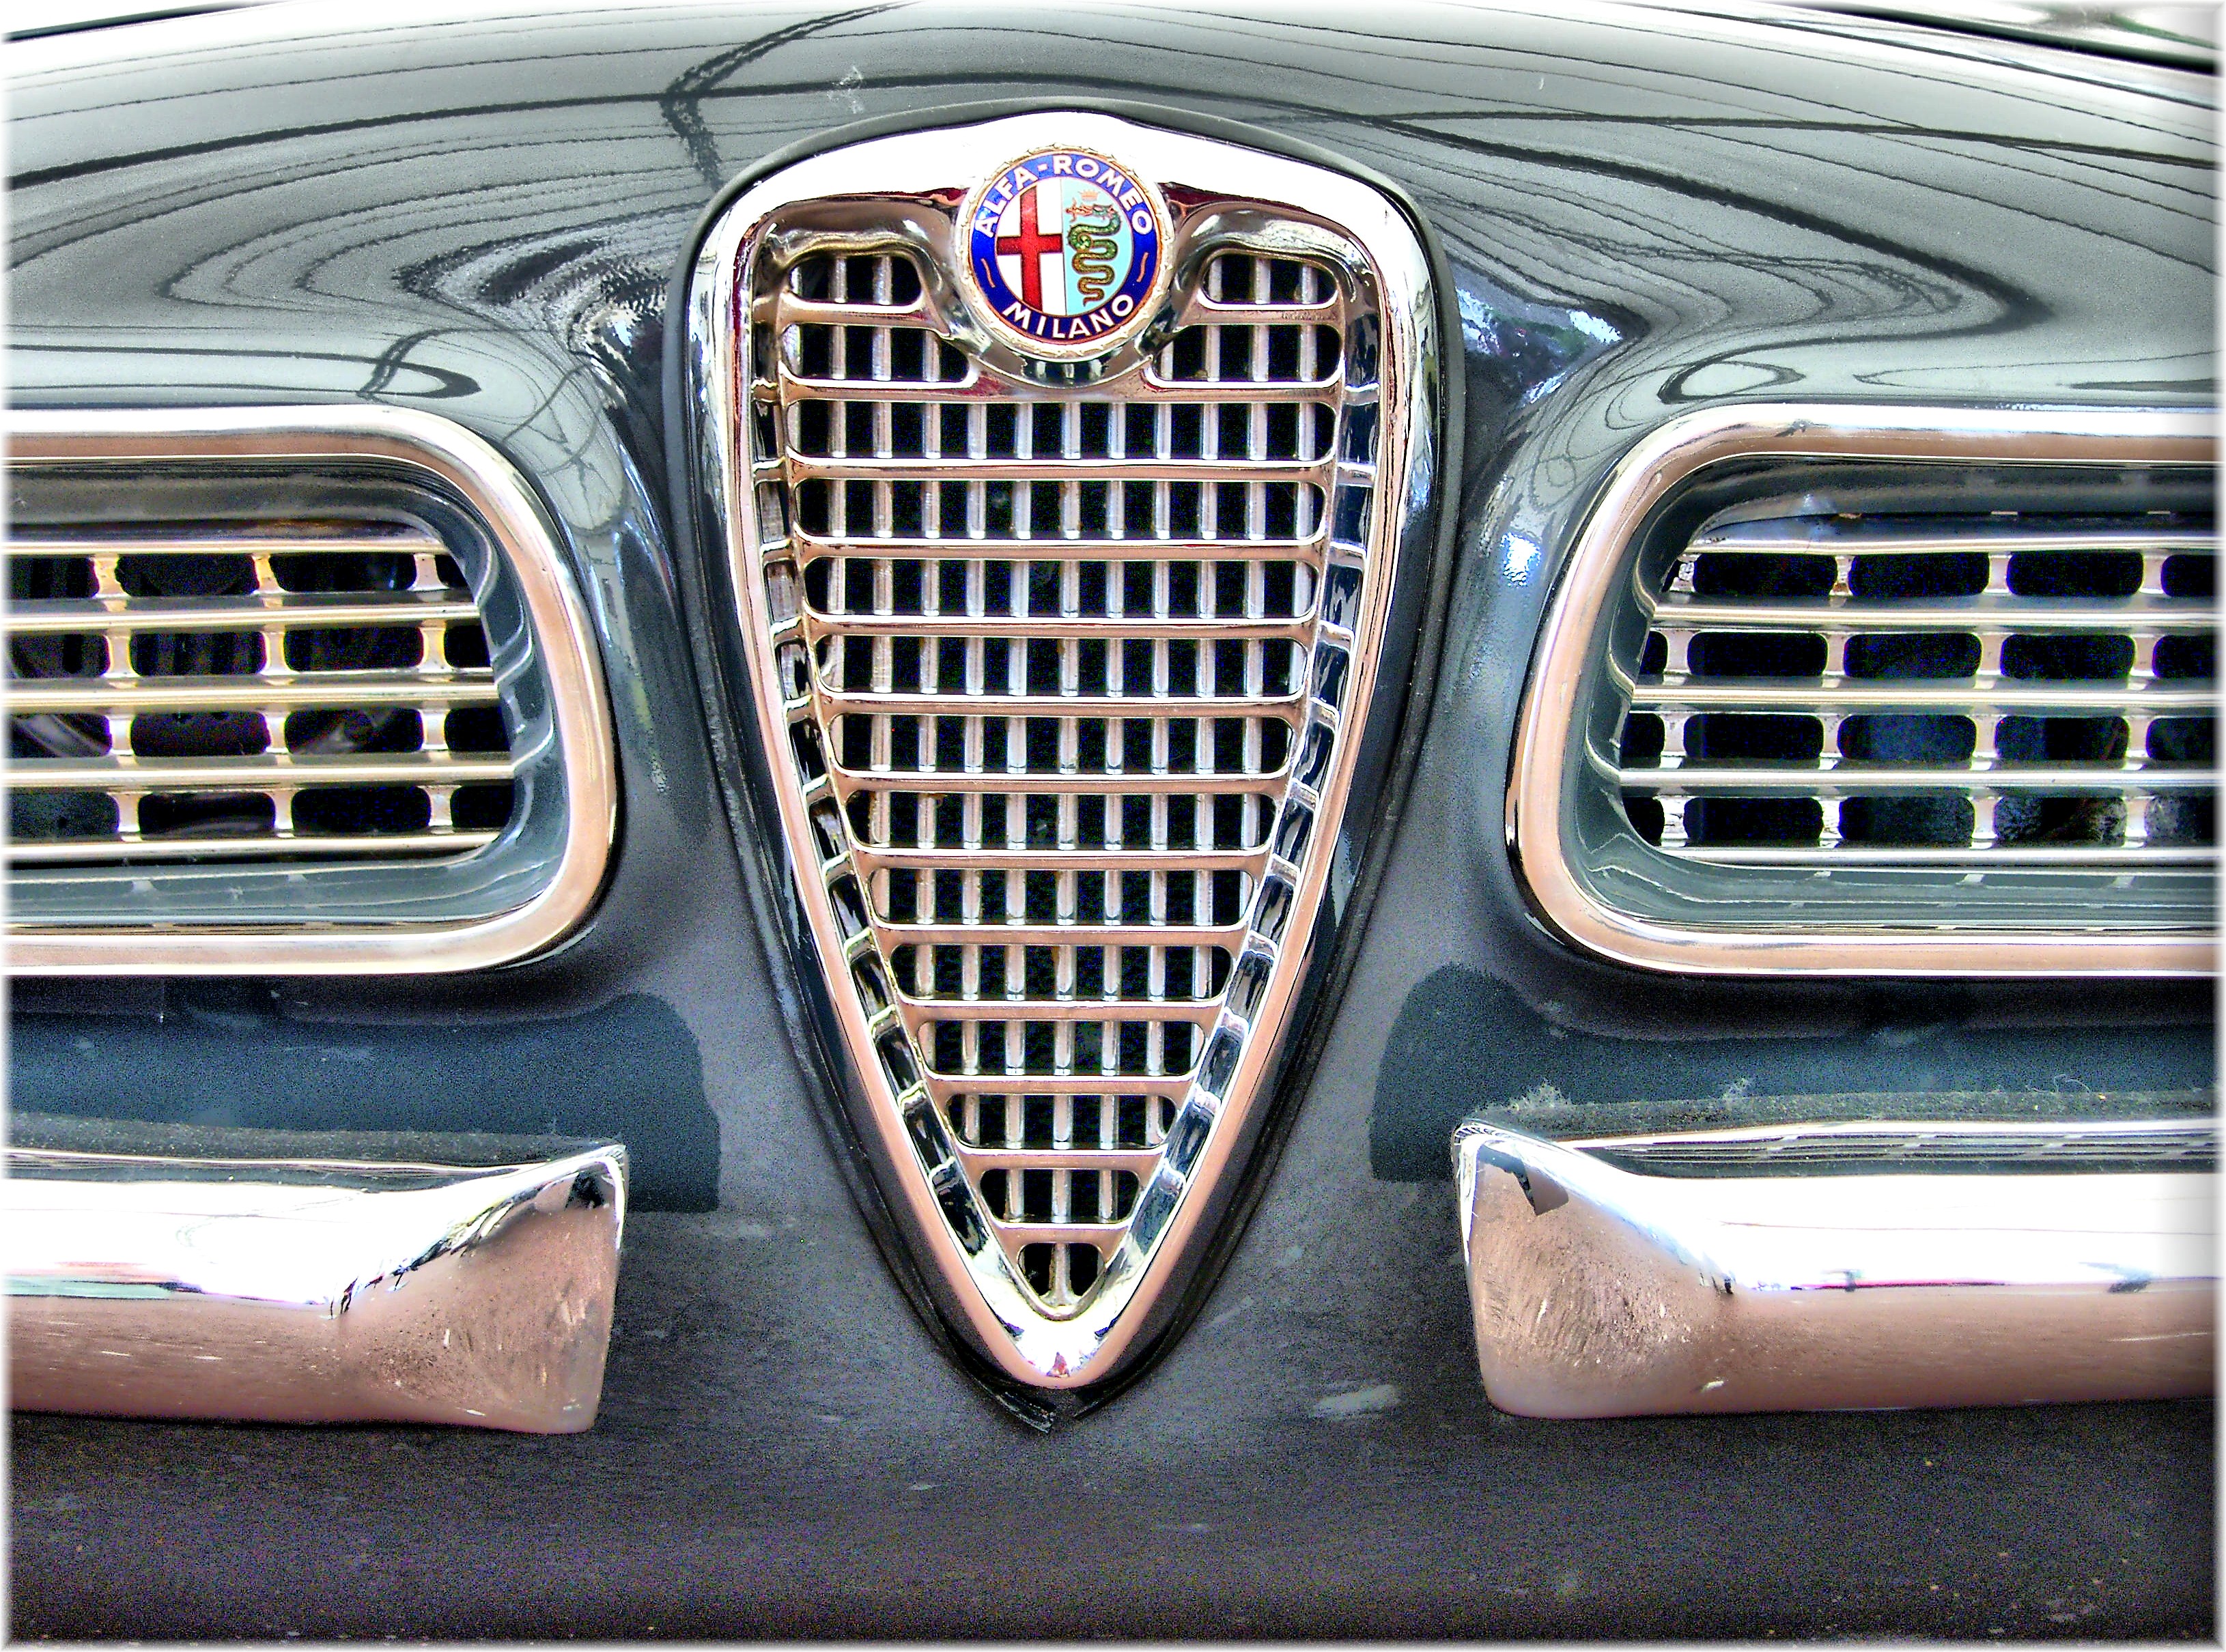
car, wheel, vehicle, grille, motor vehicle, bumper, cool image, sedan, land vehicle, automobile make, automotive exterior, automotive design, luxury vehicle, executive car, full size car